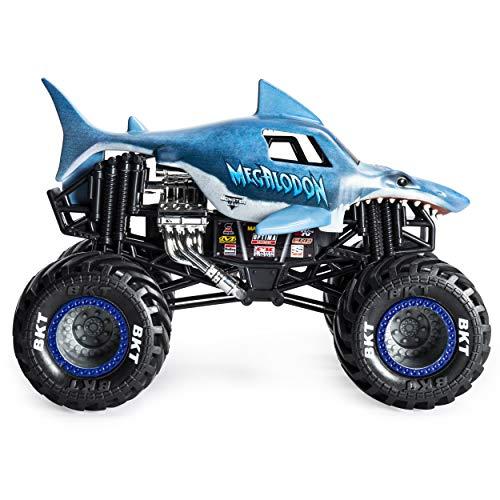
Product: Monster Jam Official Megladon Monster Truck, Die-Cast Vehicle 1:24 Scale
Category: Toys & Games | Kids' Electronics
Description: OFFICIAL MONSTER JAM: Ramp up your game with the all-new 1:24 scale monster truck With more details and graphics than ever before, this authentic replica has the style and swagger of the real thing.
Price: $32.98
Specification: ProductDimensions:5.4x8.2x5.7inches|ItemWeight:1.08pounds|ShippingWeight:1.4pounds(Viewshippingratesandpolicies)|ASIN:B07GTJMWSV|Itemmodelnumber:20107722|Manufacturerrecommendedage:36months-5years